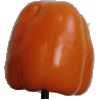
Label: Pepper Orange 1